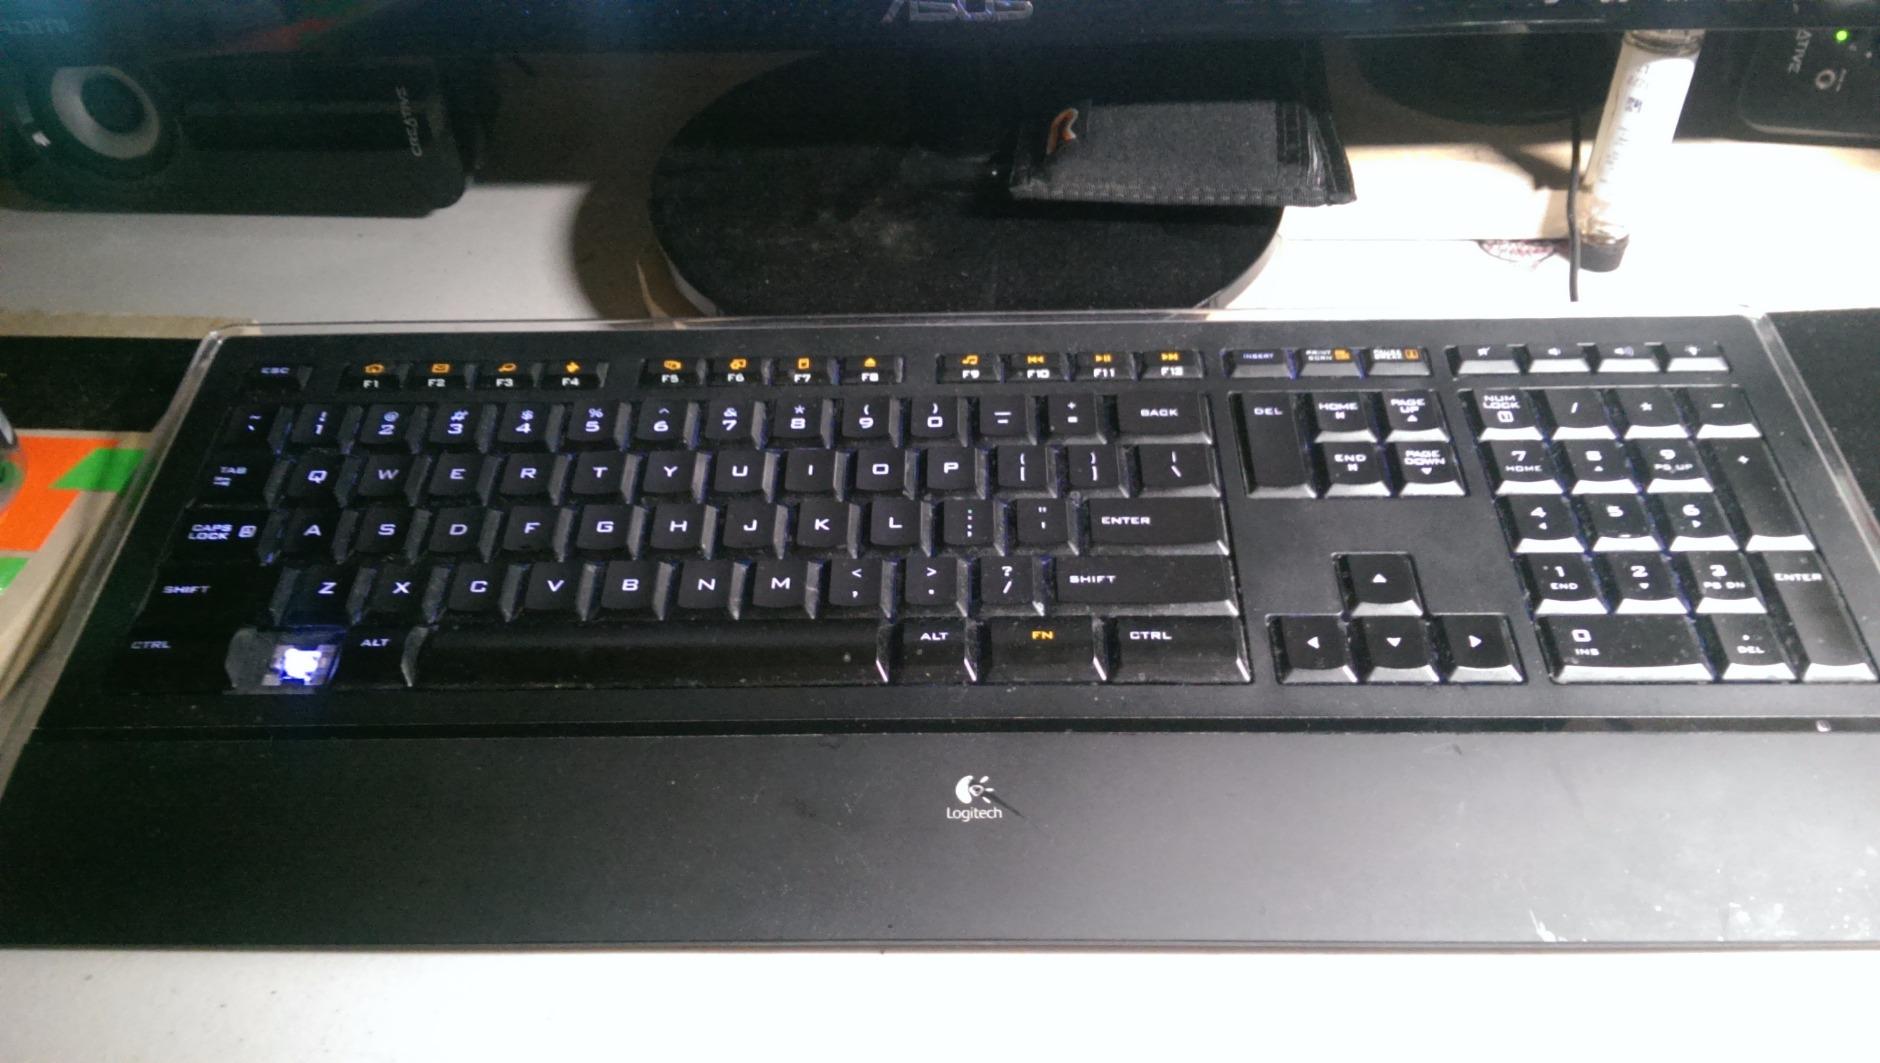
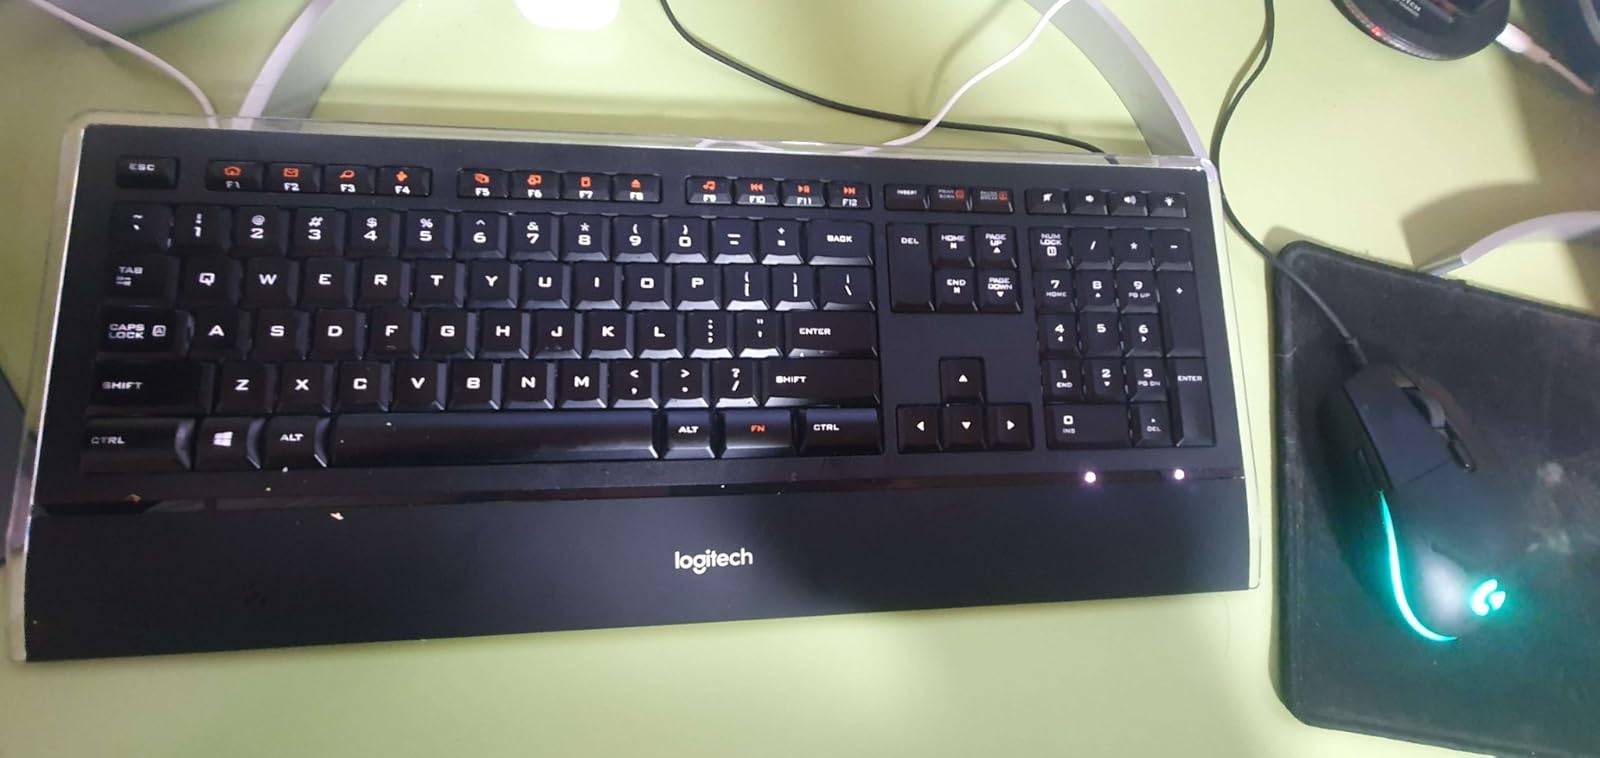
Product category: keyboard
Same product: yes